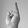
ASL letter: R